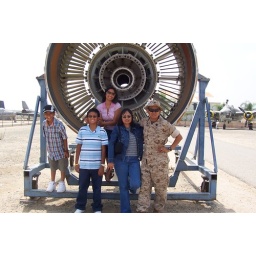
we went to the march field museum near the airforce base in riverside